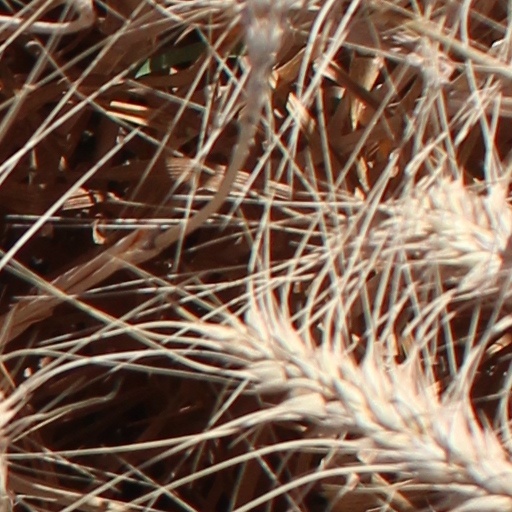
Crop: wheat